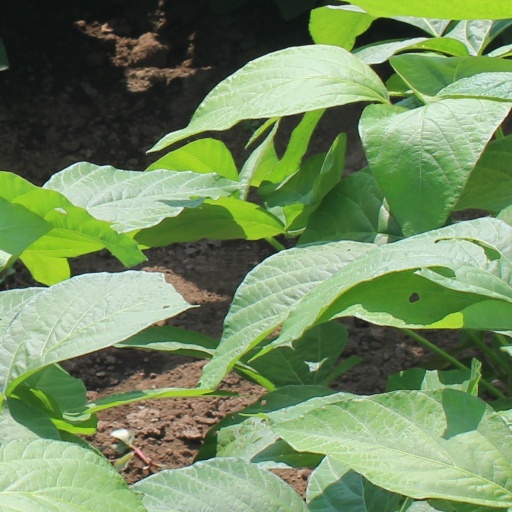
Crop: soybean